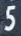
Number: 5